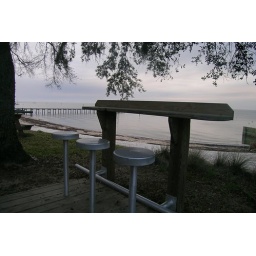
A nice little sitting spot at the public boat ramp in Fairhope, Alabama